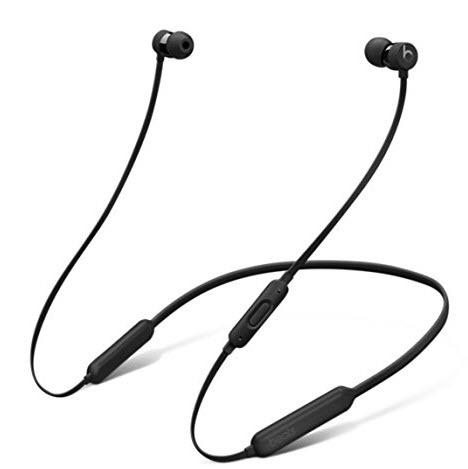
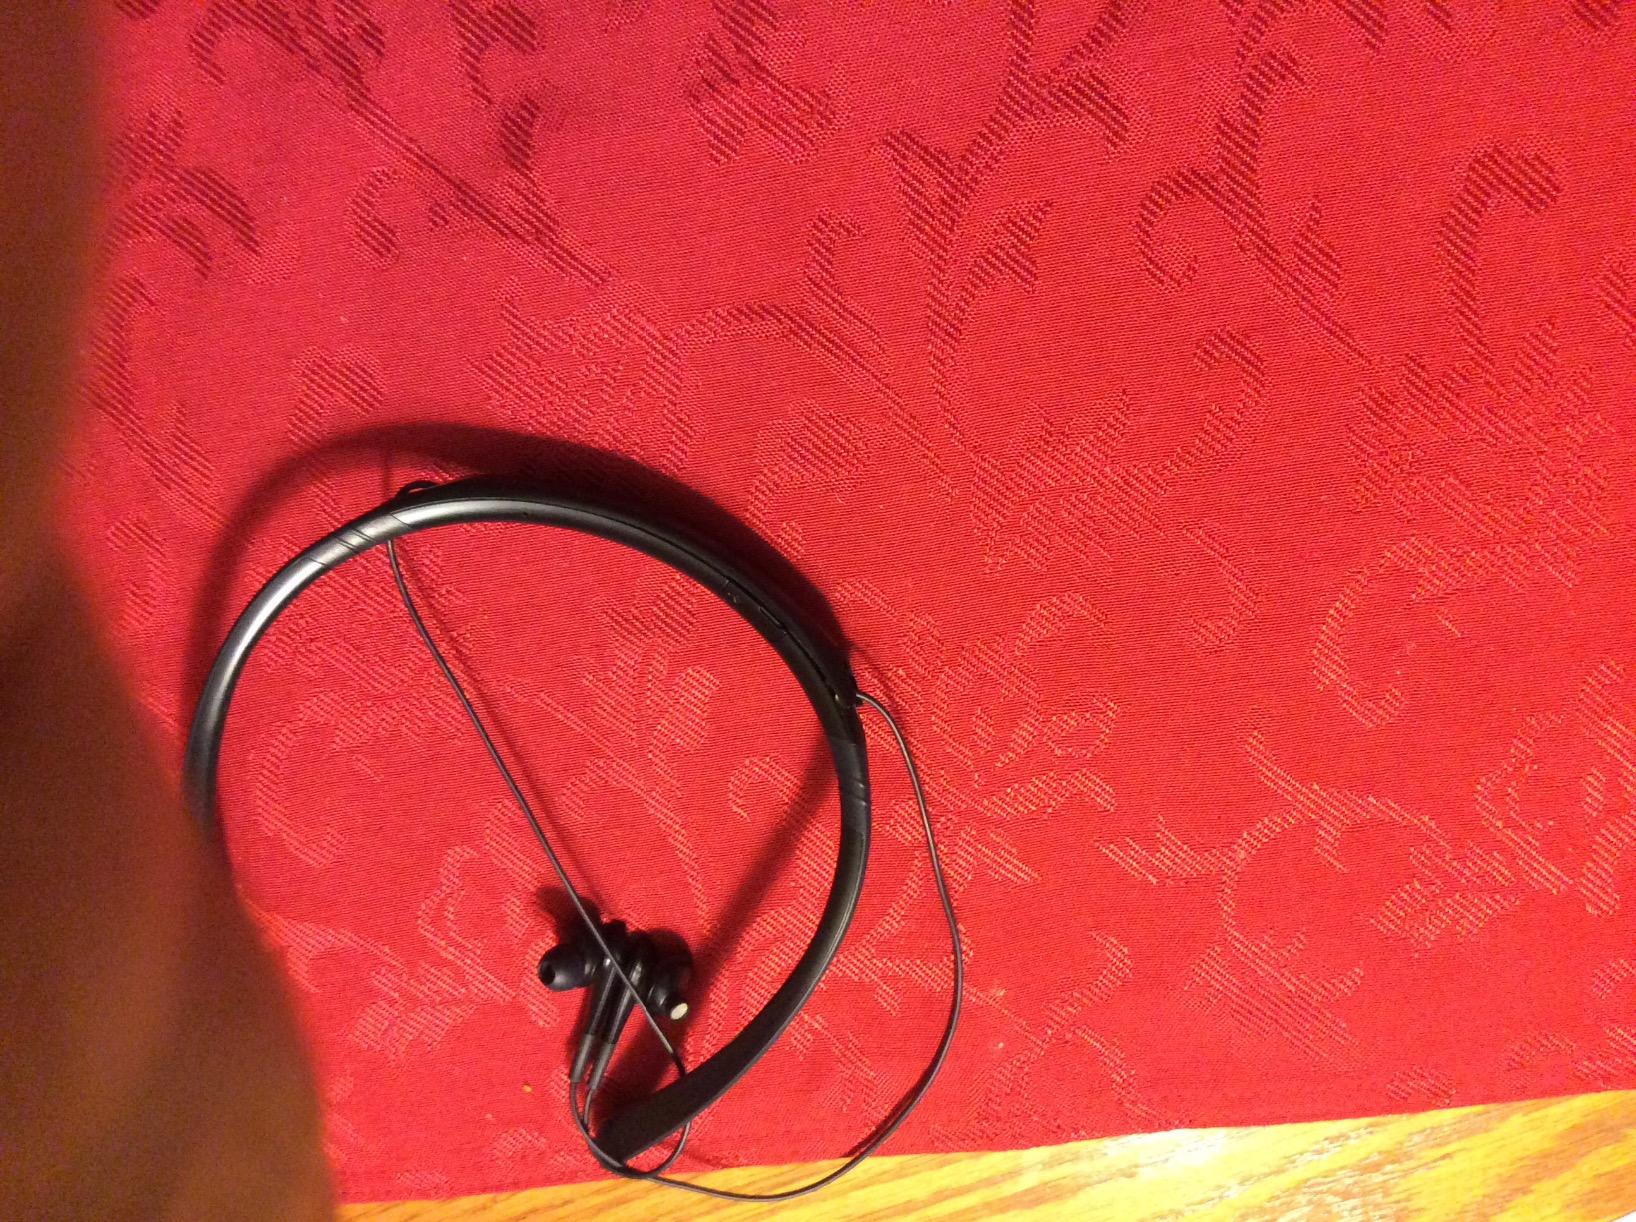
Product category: headphones
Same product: no